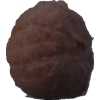
Label: orange_peeled